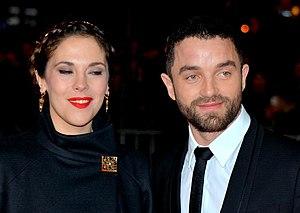
Alysson Paradis et Guillaume Gouix à la cérémonie des César